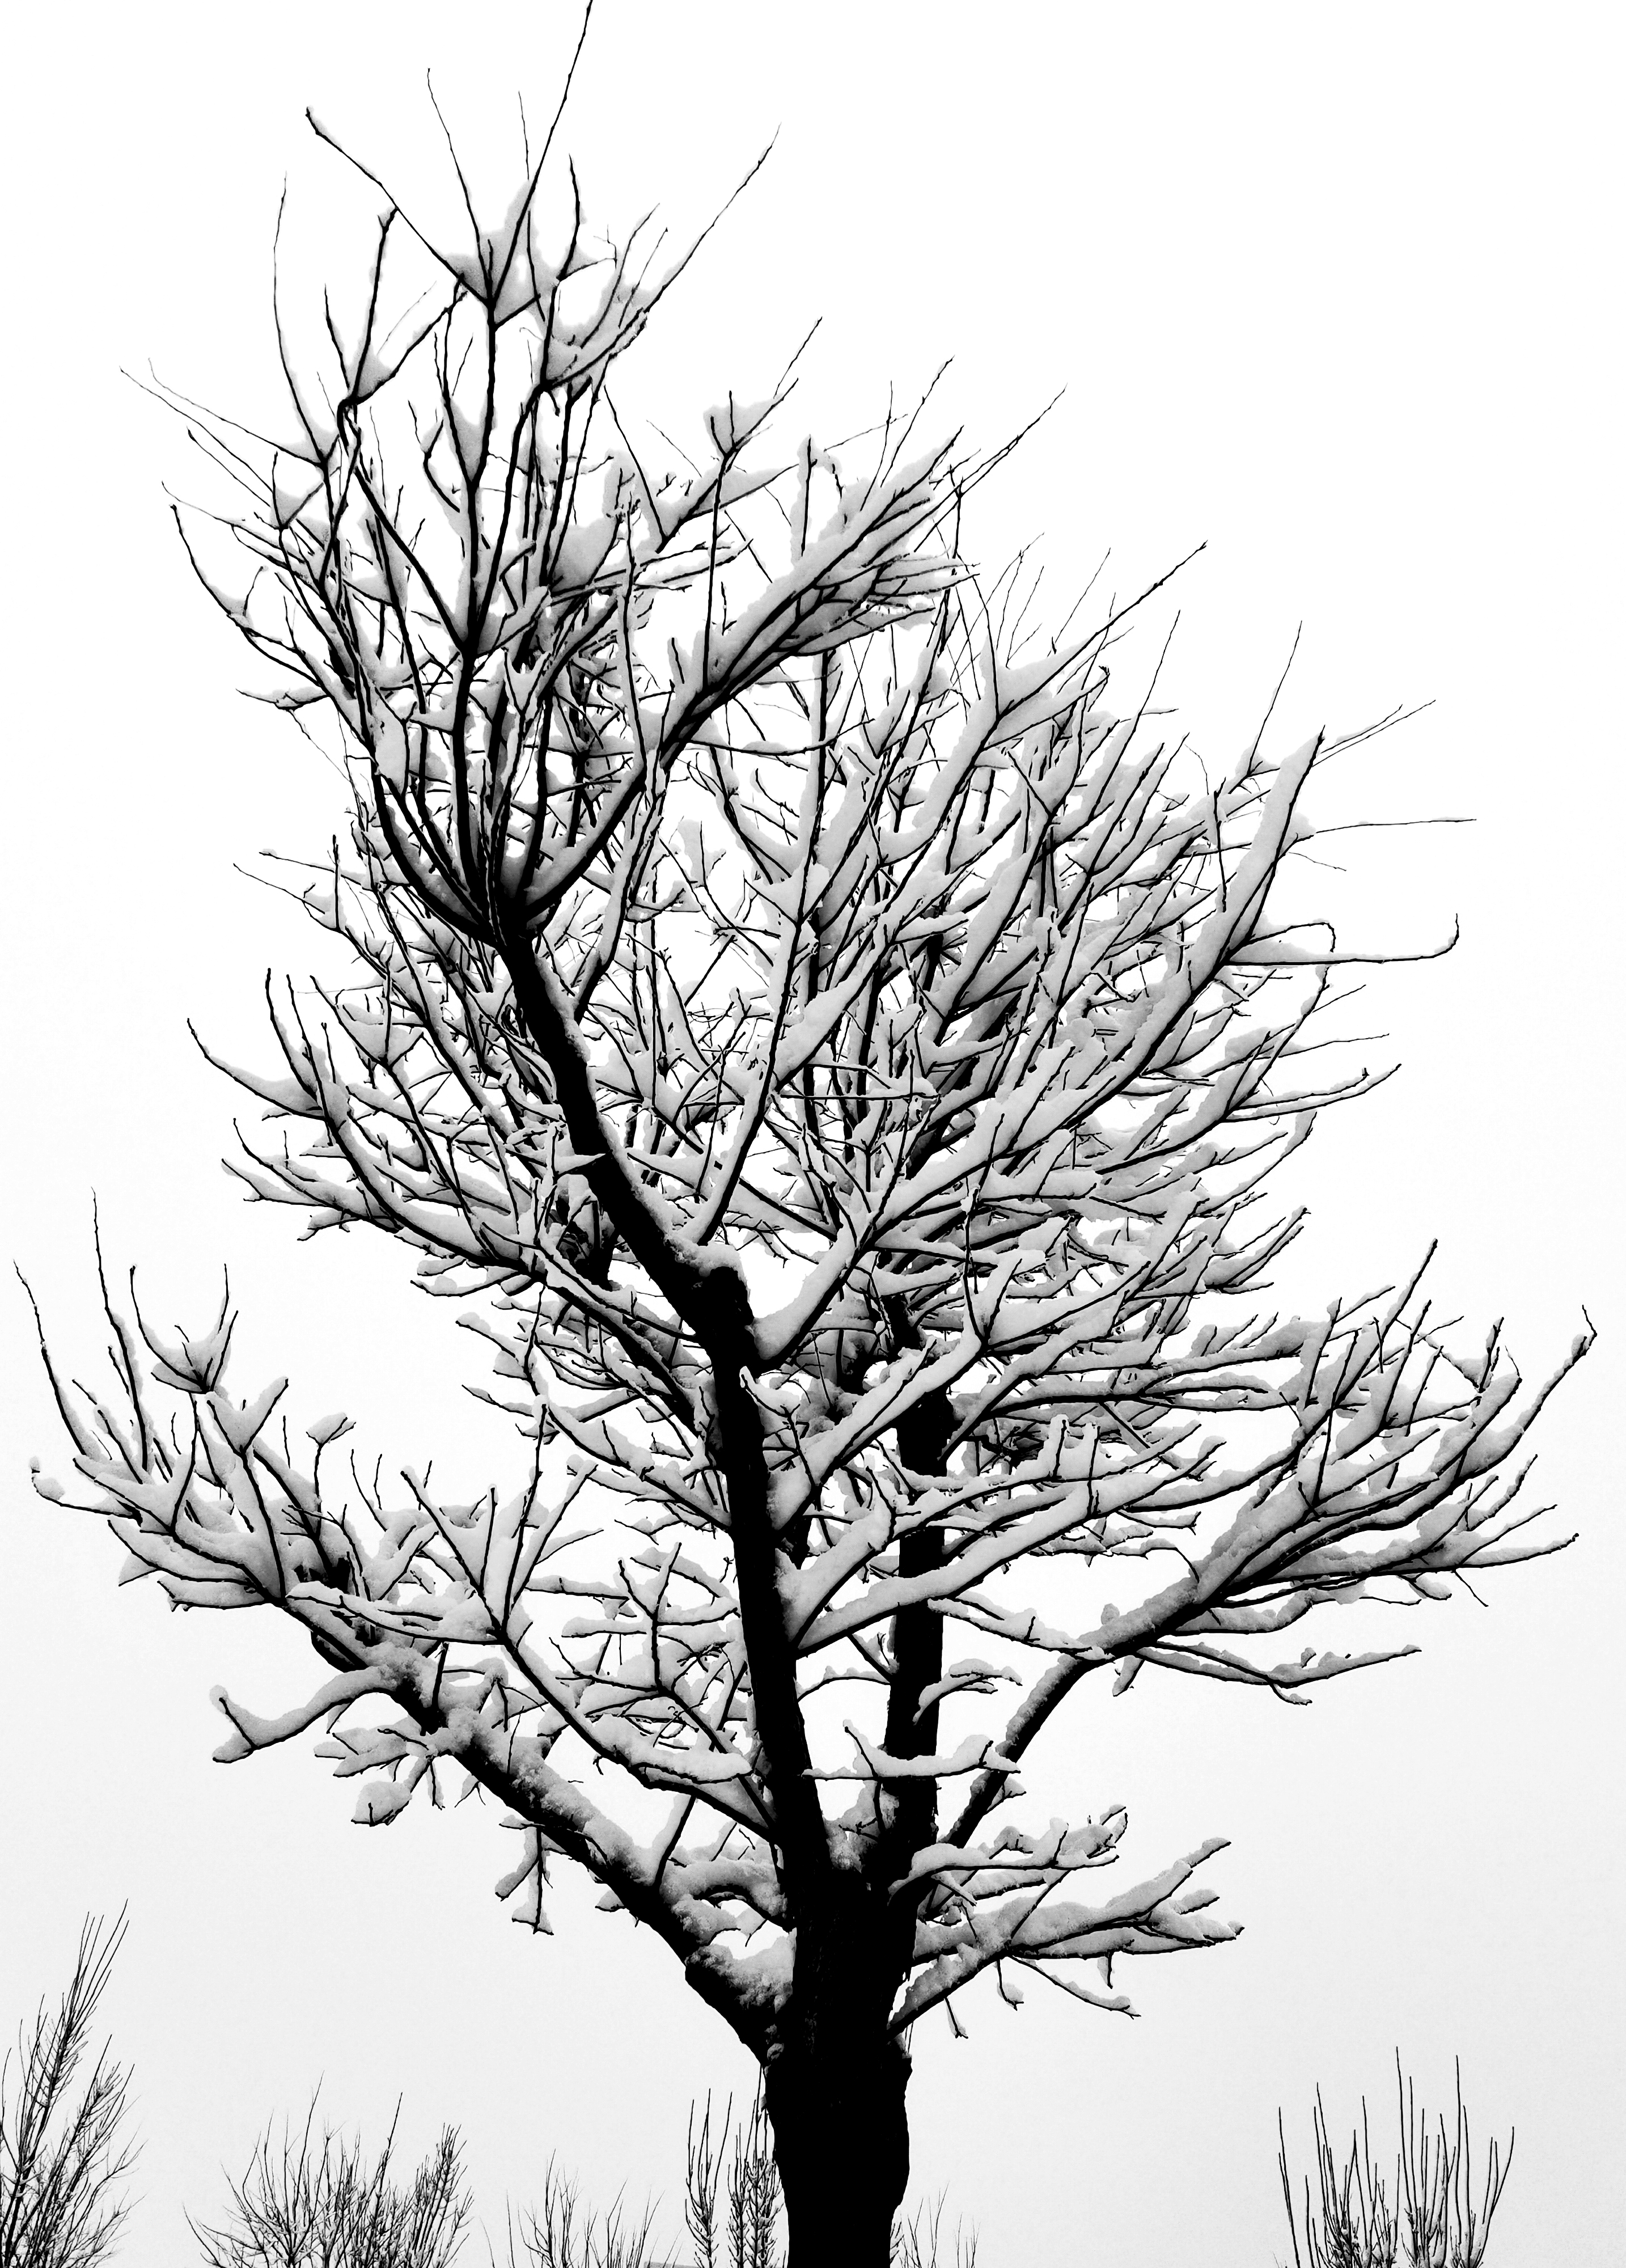
tree, snow, contrast, sky, plant, twig, natural landscape, larch, branch, trunk, atmospheric phenomenon, black and white, evergreen, wood, freezing, grass, forest, landscape, monochrome photography, frost, monochrome, deciduous, conifer, winter, plant stem, temperate broadleaf and mixed forest, flowering plant, tropical and subtropical coniferous forests, Canadian fir, fir, white pine, pine family, pine, western yellow pine, sketch, flowerpot, Yellow fir, woodland, illustration, drawing, still life photography